Souls Triumphant

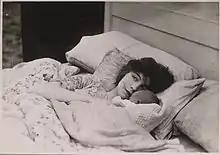

Souls Triumphant is a 1917 American drama film directed by John B. O'Brien and starring Lillian Gish. This is considered to be a lost film.